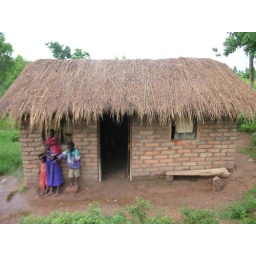
Family sheltering from the rain outside their home ont he main road near Sangilo village